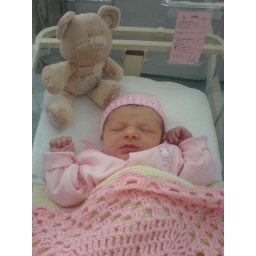
Emma in pink kitten outfit